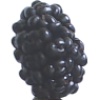
Label: Mulberry 1